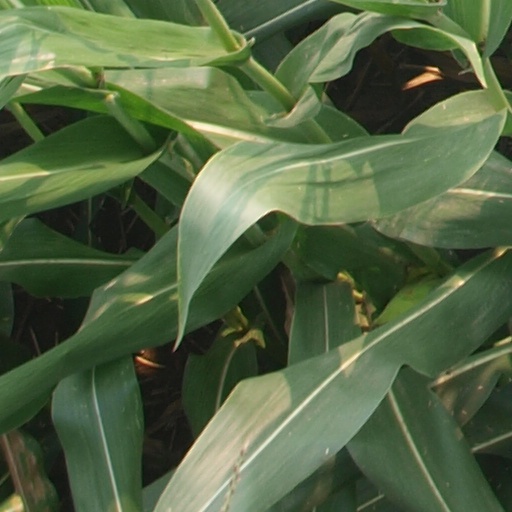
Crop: maize; corn